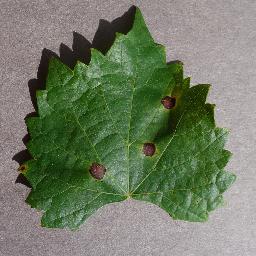
Label: Grape___Black_rot